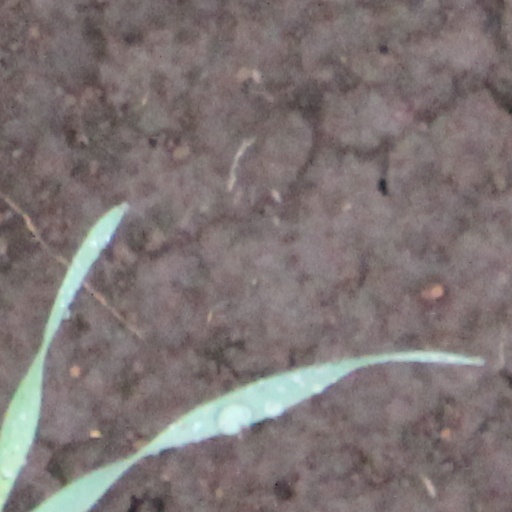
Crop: wheat